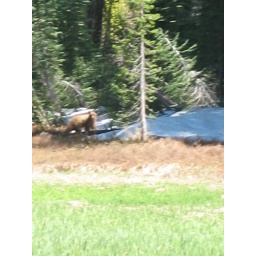
The Momma bear in the open field